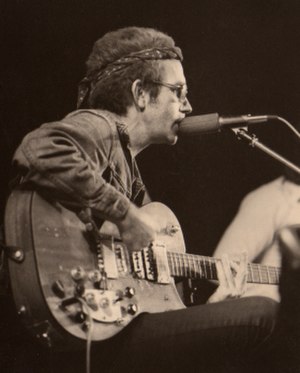
Musik i 2013 / Dødsfald
J.J. Cale døde 26. juli
Musik i 2013 er en oversigt over udgivelser, begivenheder, fødte og afdøde personer med tilknytning til musik i 2013.